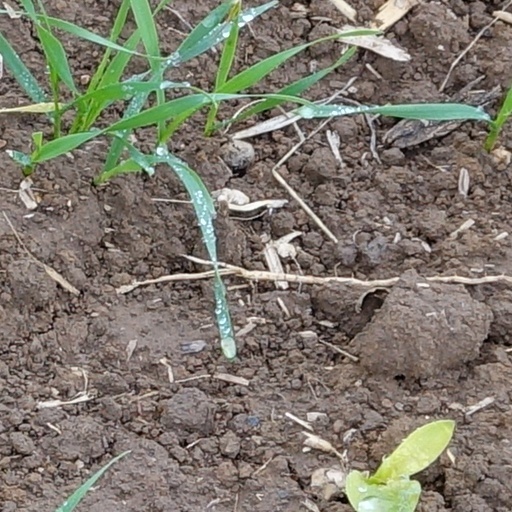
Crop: wheat